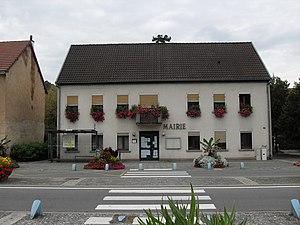
La mairie de Sainte-Suzanne
Sainte-Suzanne est une commune française située dans le département du Doubs en région Bourgogne-Franche-Comté.